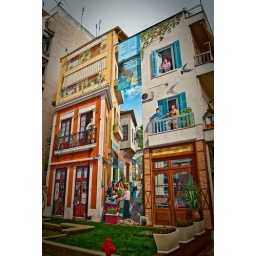
art in a house wall